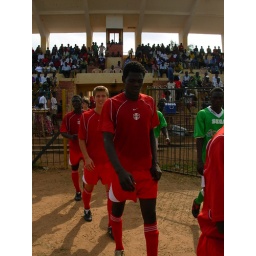
Evan taking the field with the ASO boys under 17's...